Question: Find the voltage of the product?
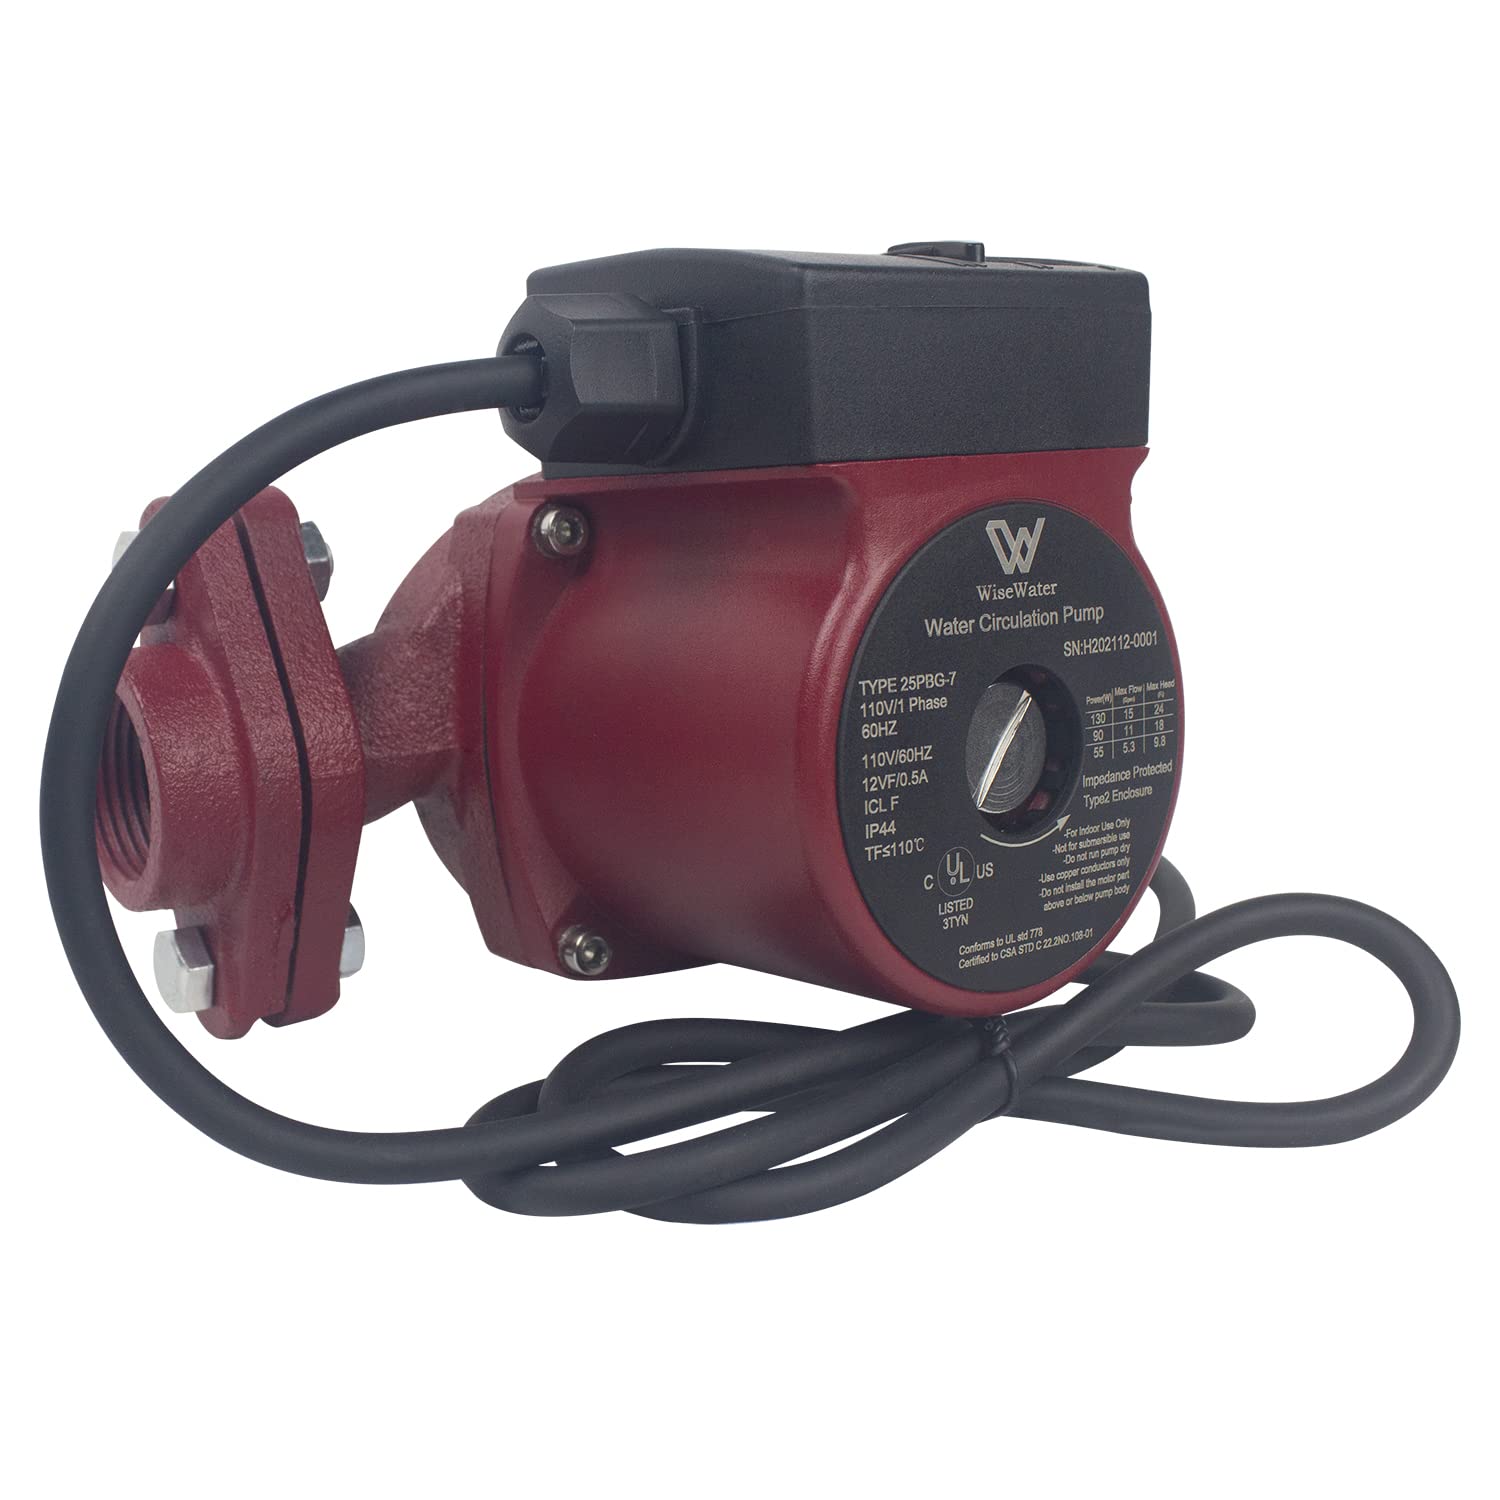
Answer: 110.0 volt